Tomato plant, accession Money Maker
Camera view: bottom (45 deg); turntable rotation: 150 degrees
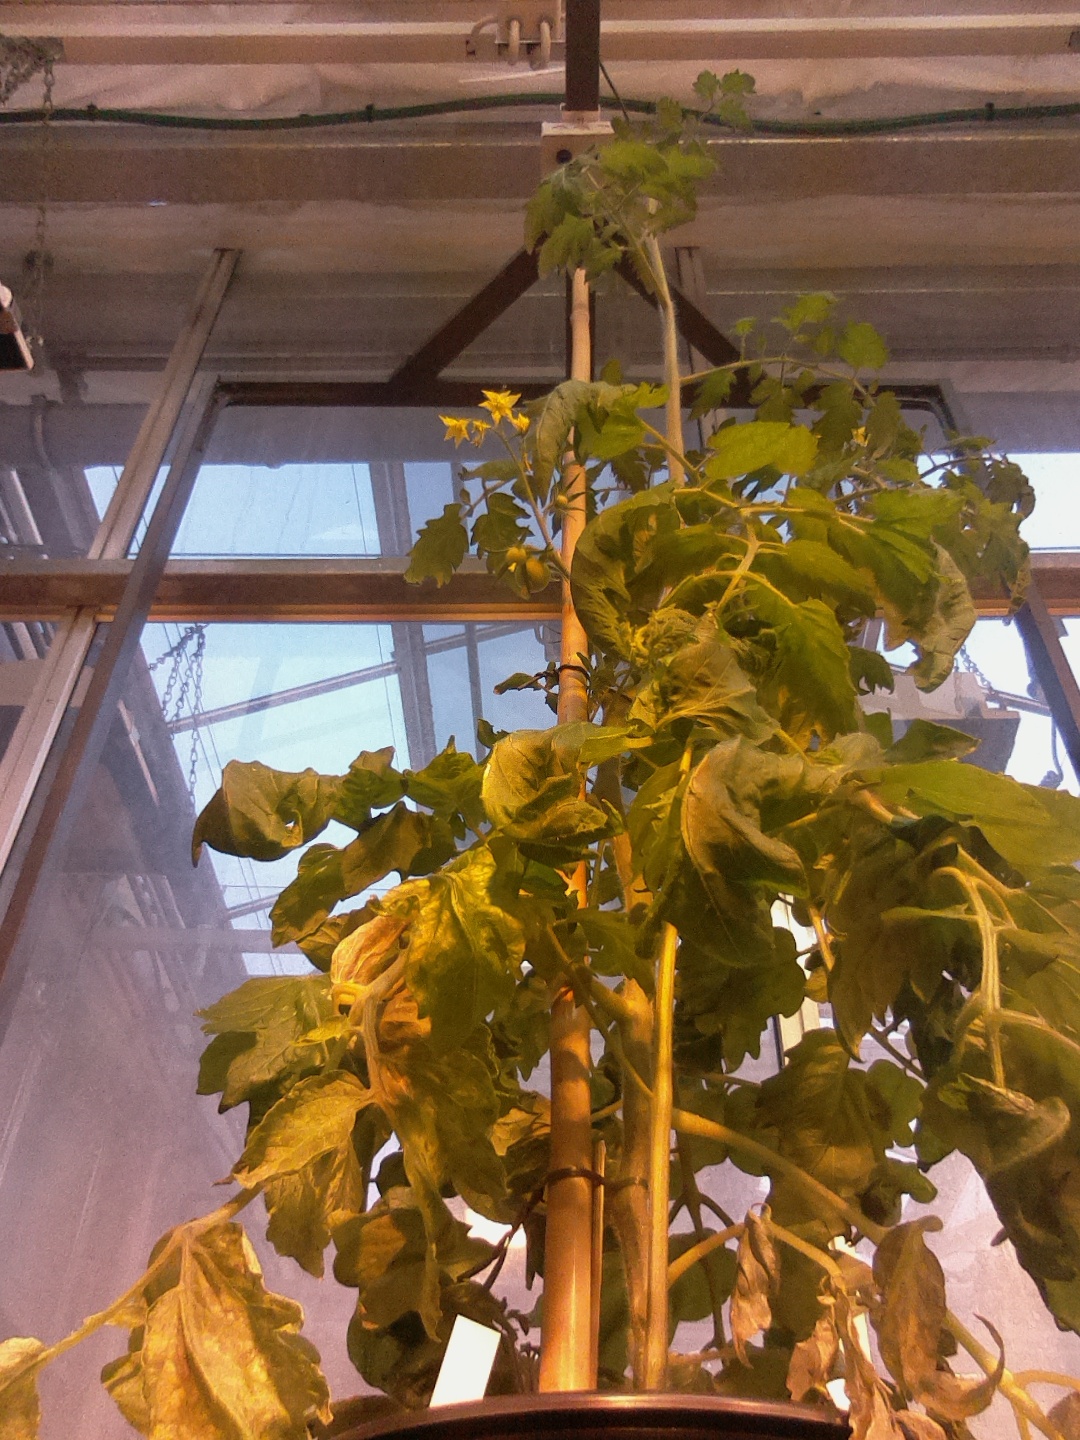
BBCH growth stage 70: Fruits at the main stem or branches visibles